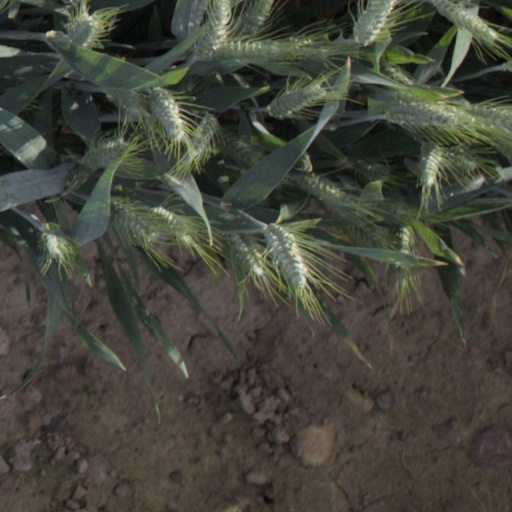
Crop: wheat